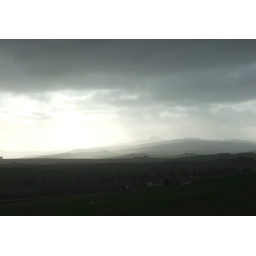
.. la natura si presenta in bianco e nero. ...nature is presented in black and white